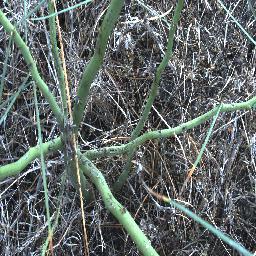
Label: parkinsonia